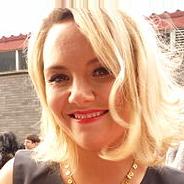
Age: 29